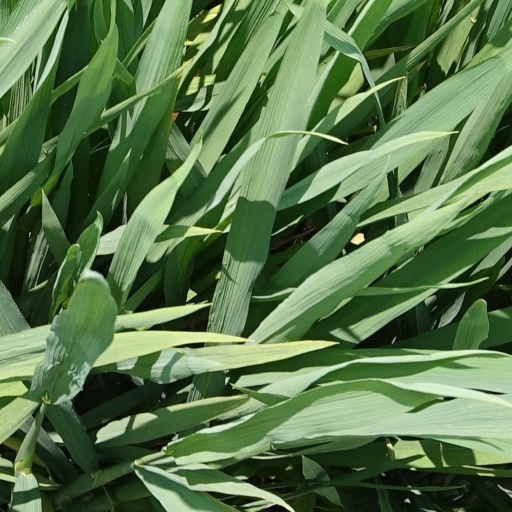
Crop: rice